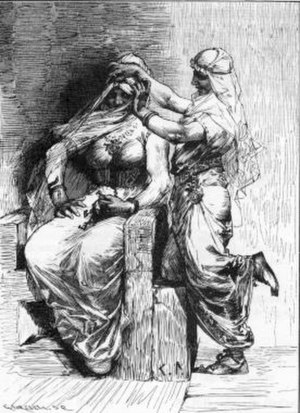
Thors brudefærd
Thor klædt ud som brud og Loke som brudepige.
Thors brudefærd er en af de gamle fortællinger om de nordiske guder med tordenguden Thor som hovedperson.